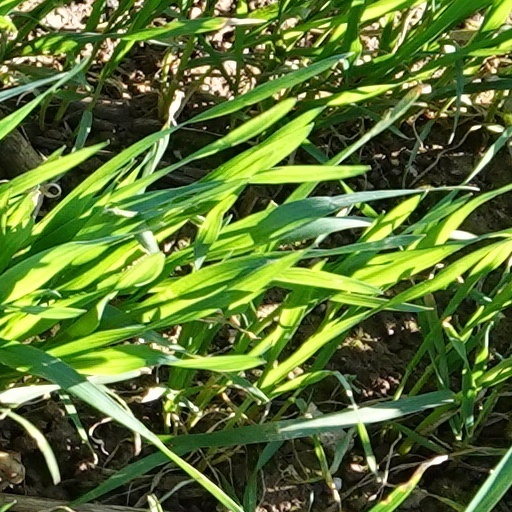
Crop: wheat